Raymond Bruckert

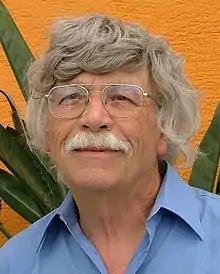
Raymond Bruckert

Raymond Bruckert (November 19, 1935 – August 23, 2017) was an author of Swiss novels, geography textbooks for primary education, as well as other technical and educational publications. He began to write novels shortly after his retirement.